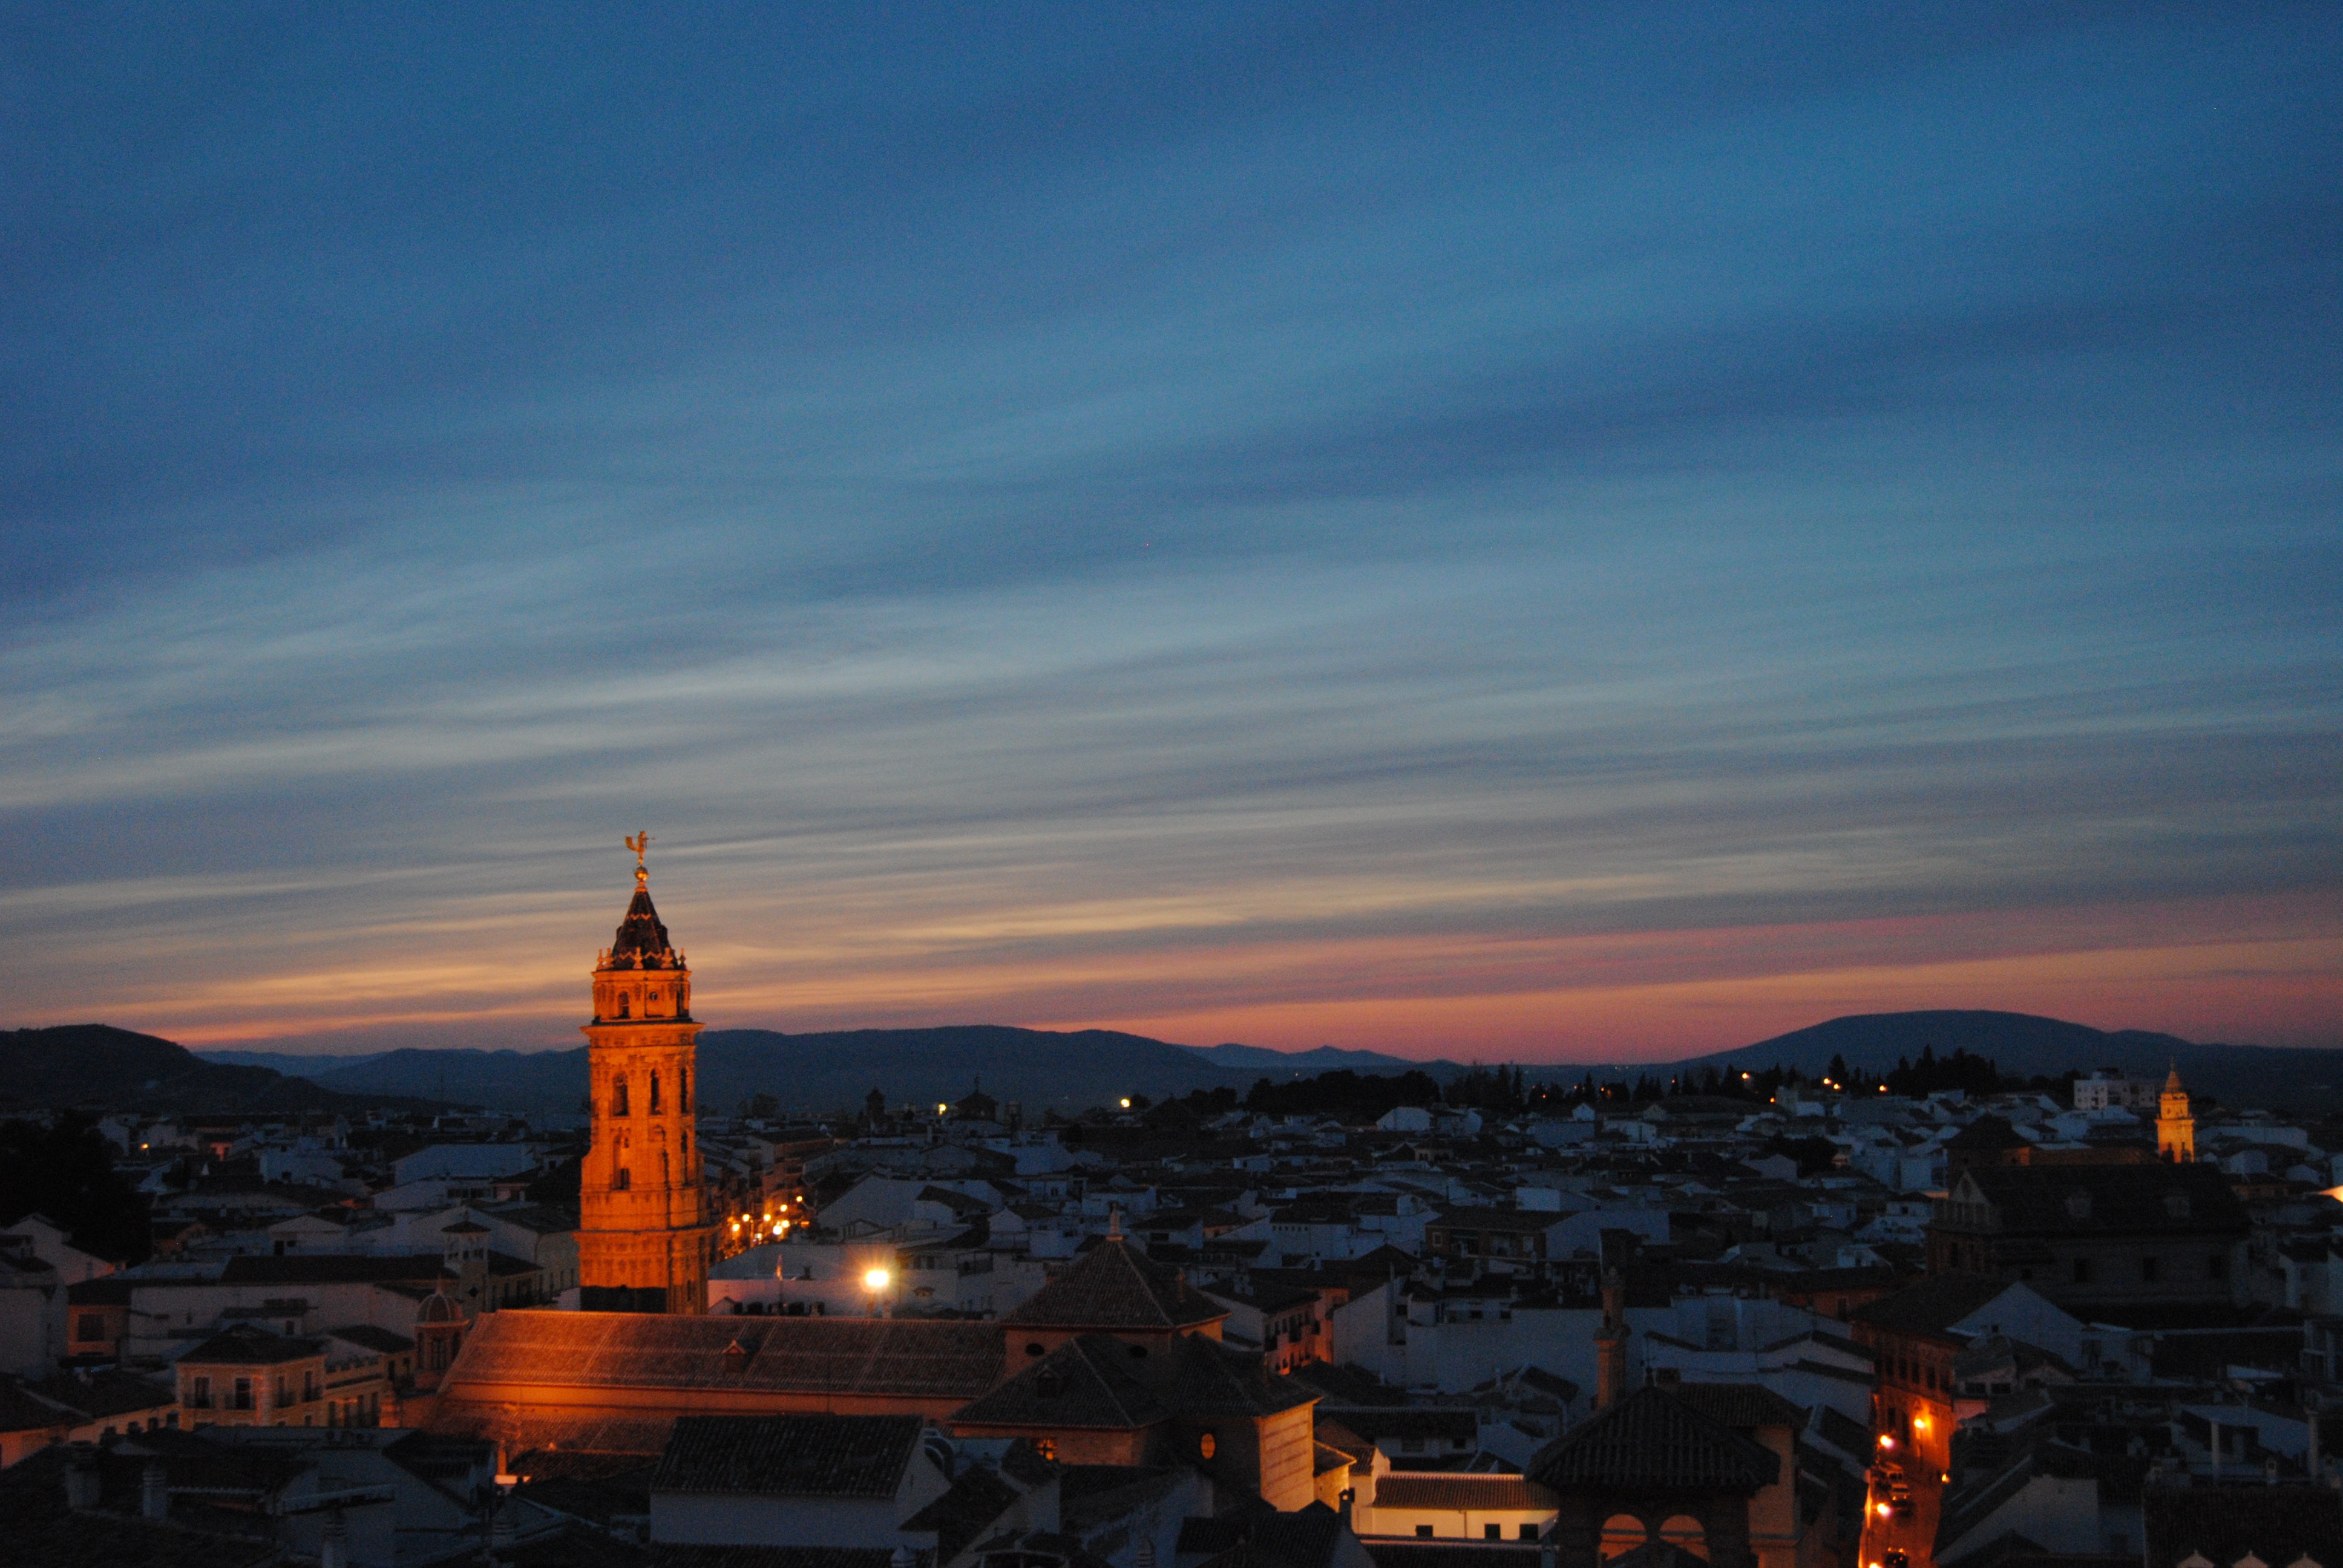
horizon, cloud, sky, sunrise, sunset, skyline, night, sunlight, morning, dawn, city, cityscape, panorama, dusk, evening, reflection, tower, landmark, afterglow, atmosphere of earth